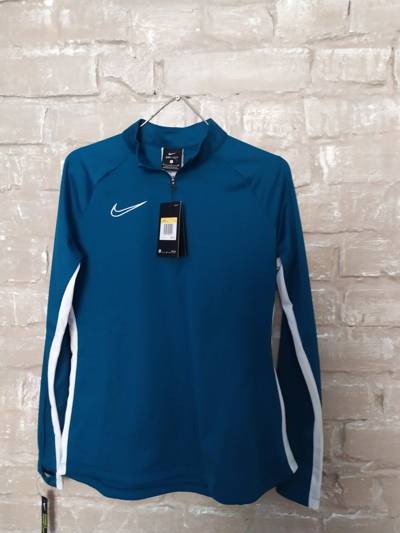
Waste category: clothes